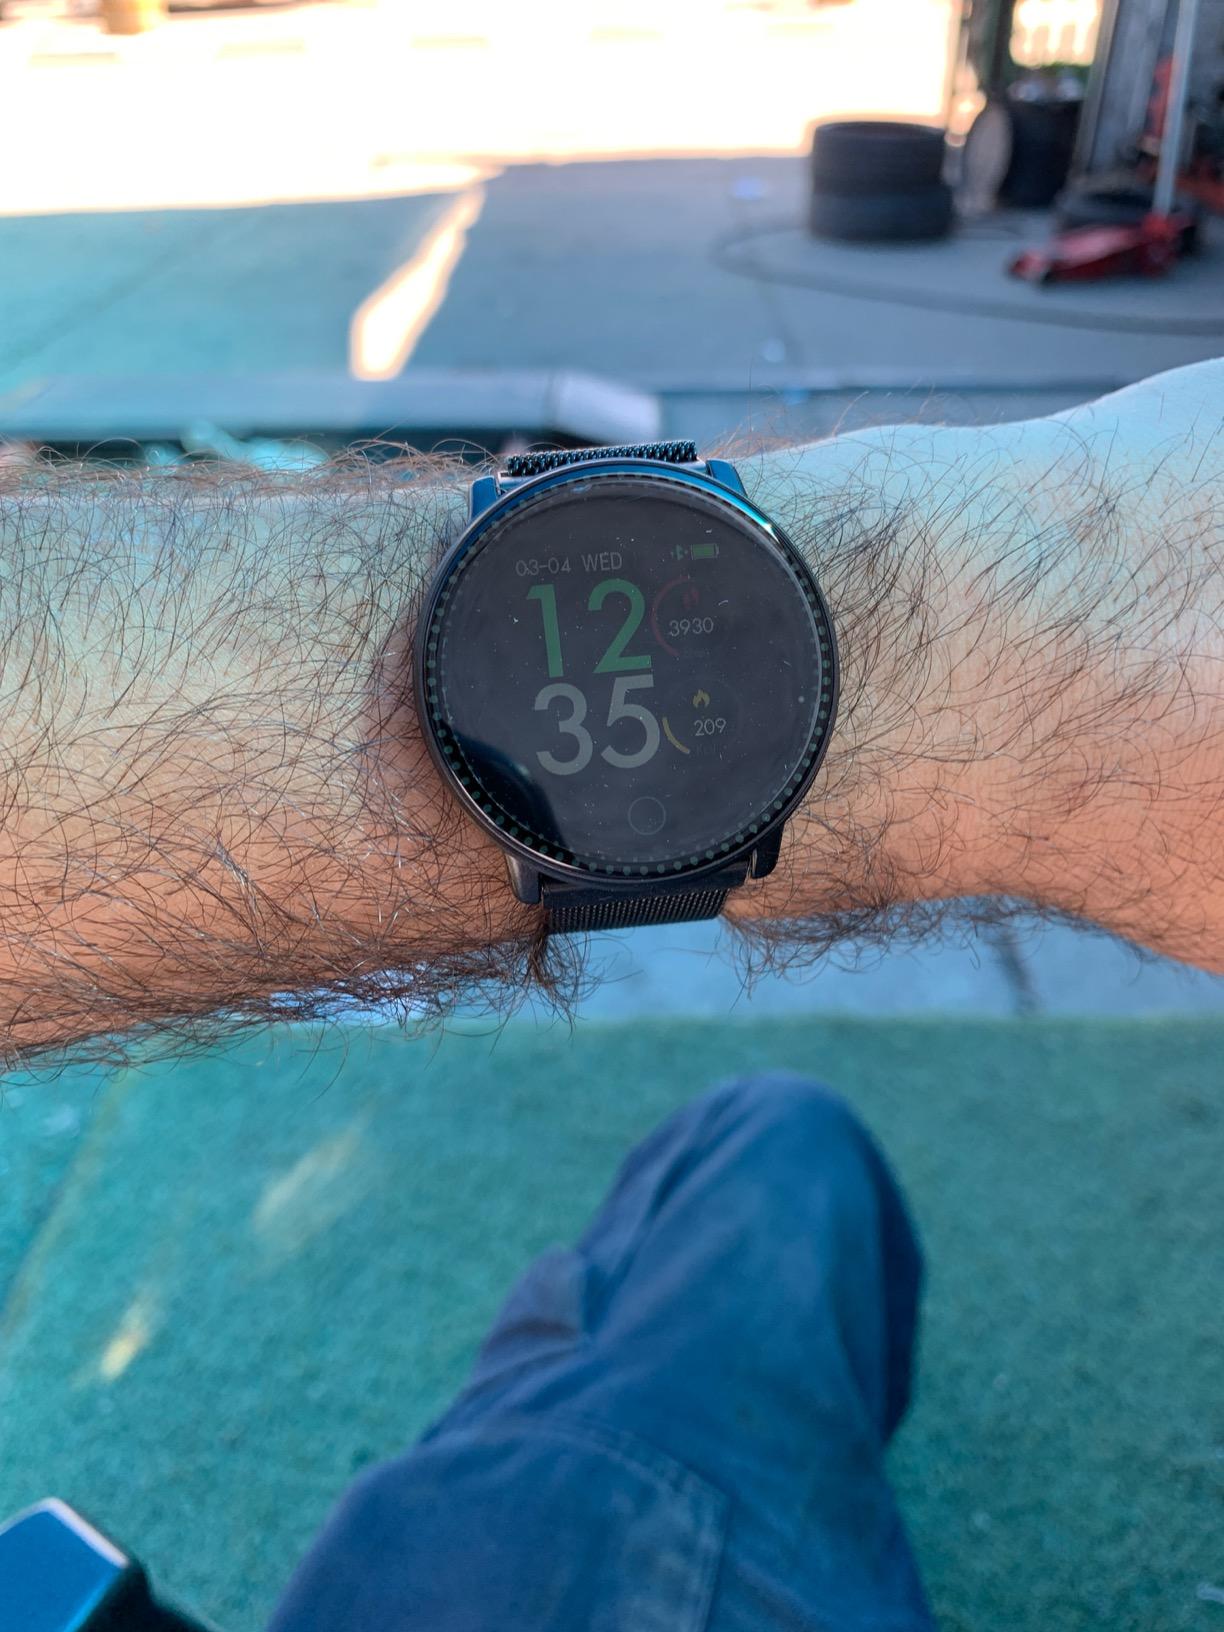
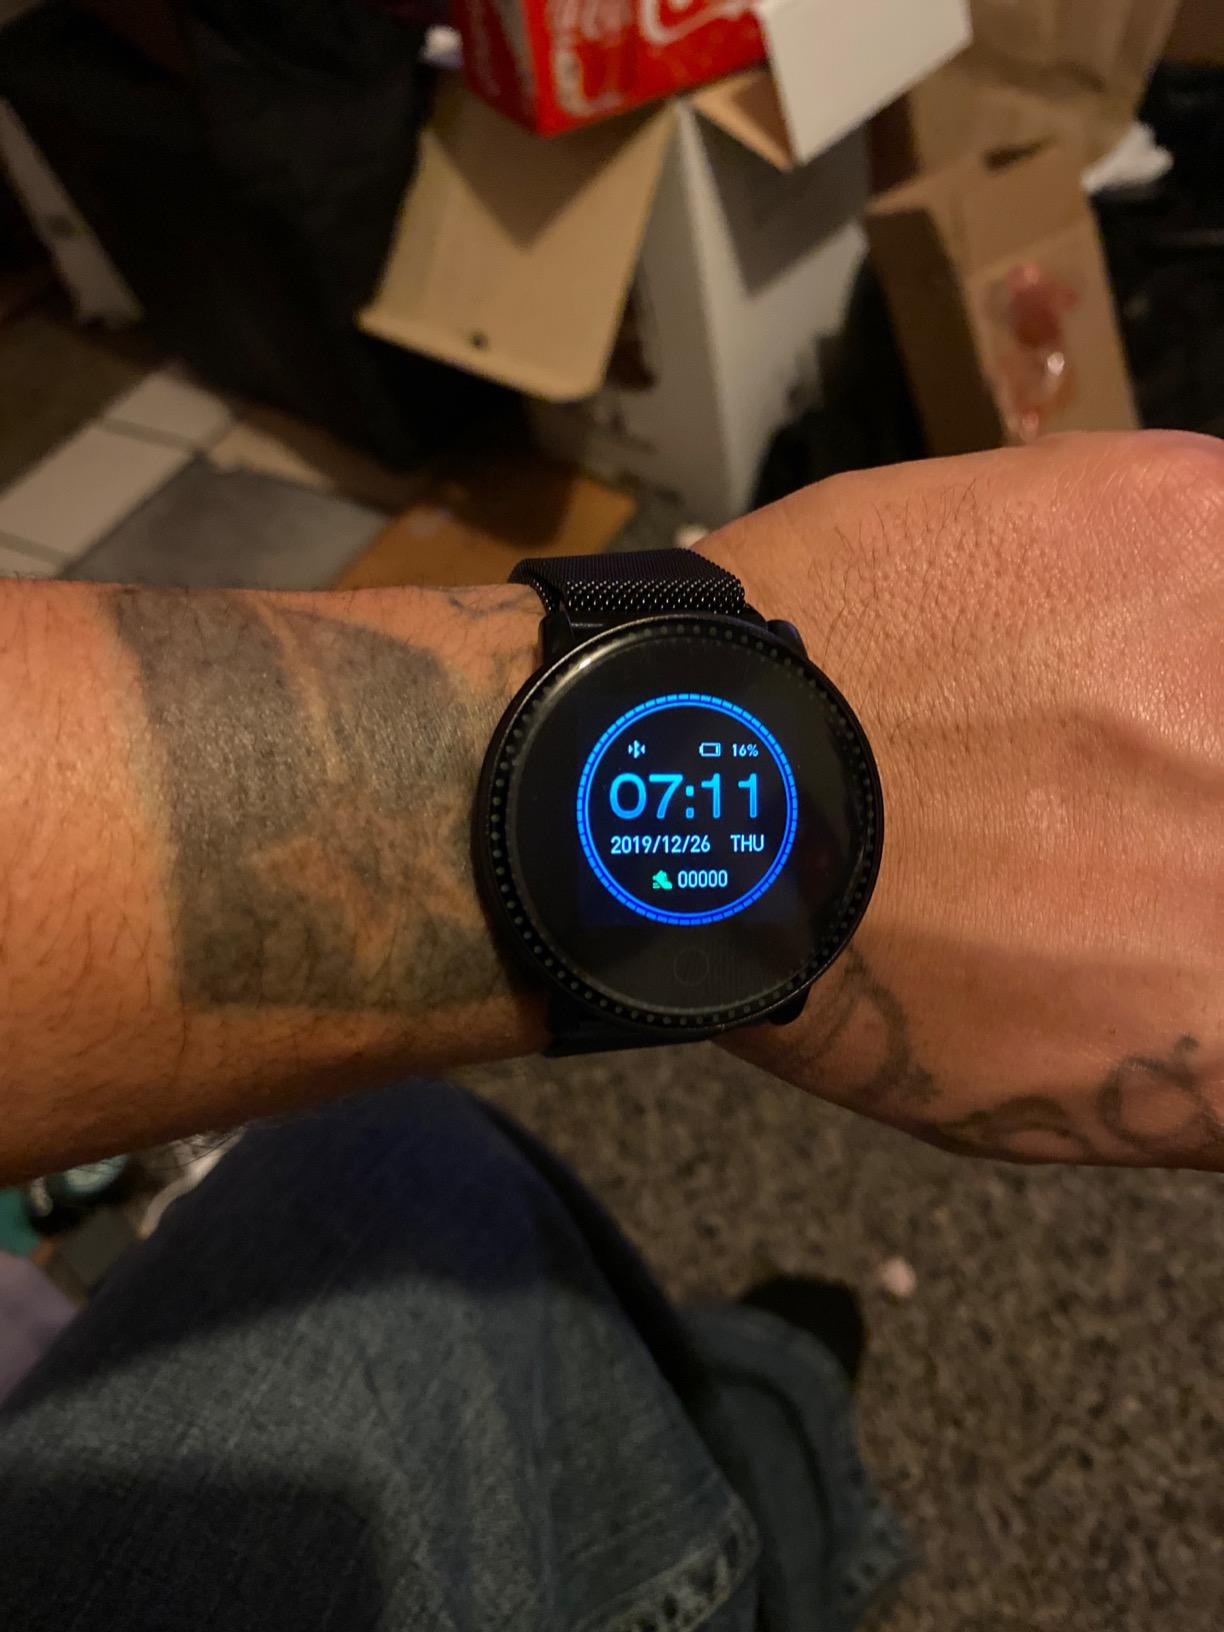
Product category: smartwatch
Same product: yes